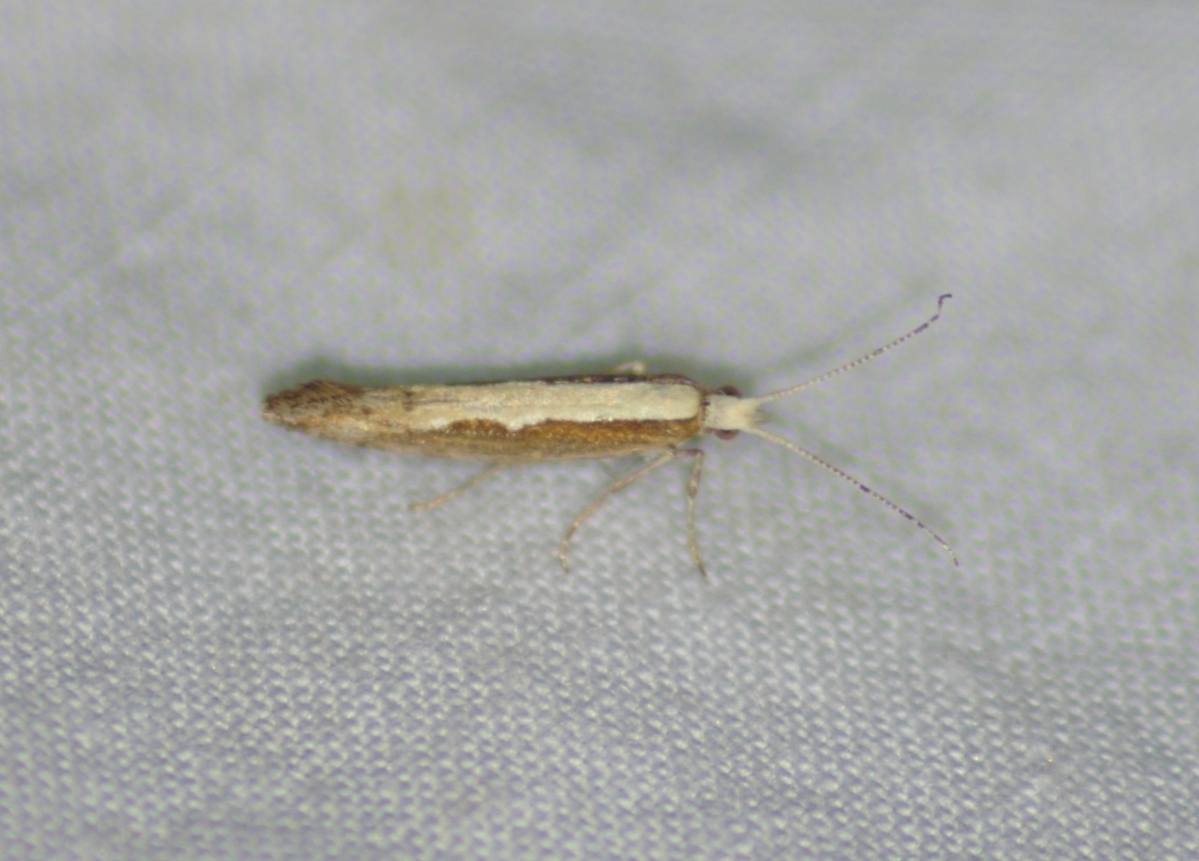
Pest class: diamondback_moth